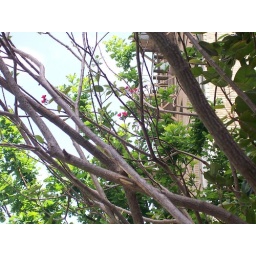
little red flowers hidden in the tree